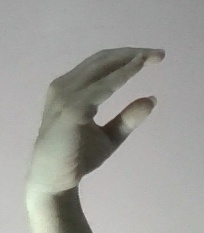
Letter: jeem